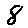
Label: 8